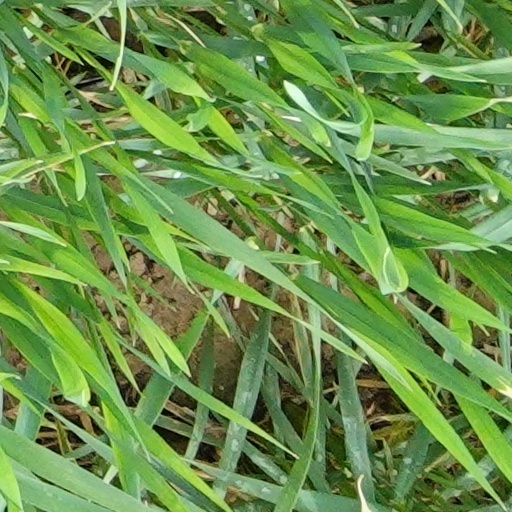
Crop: wheat